Matthew Henson

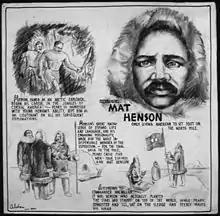
Illustration of Matthew Henson by Charles Alston

The claim by Peary's team to have reached the North Pole was widely debated in newspapers at the time, as was the competing claim by Frederick Cook. The National Geographic Society as well as the Naval Affairs Subcommittee of the U.S. House of Representatives both credited Peary's team with having reached the North Pole. Others remained doubtful. A reassessment of Peary's notebook by British polar explorer Wally Herbert in 1988 found it "lacking in essential data", thus, renewing doubts about Peary's claim.